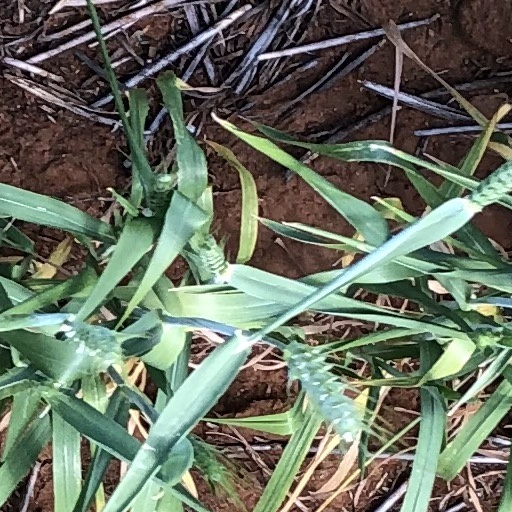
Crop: wheat